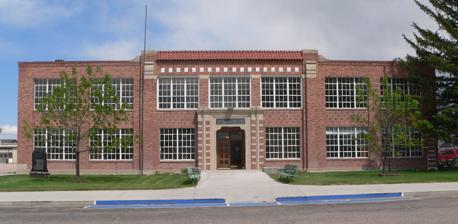
Building: Pine Bluffs High School
Country: United States of America
Year built: 1929
United States historic place Pine Bluffs High School U.S. National Register of Historic Places Location Jct. of 7th and Elm Sts., Pine Bluffs, Wyoming Coordinates 41°10′42″N 104°03′59″W / 41.17833°N 104.06639°W / 41.17833; -104.06639 ( Pine Bluffs High School ) Area less than one acre Built 1929 Built by C.H. Young and Sons Architect Groves, Eugene G. Architectural style Classical Revival NRHP reference No. 96000228 Added to NRHP March 21, 1996 The Pine Bluffs High School , at the junction of 7th and Elm Sts. in Pine Bluffs, Wyoming , was built in 1929.  It was listed on the National Register of Historic Places in 1996. It was designed by architect Eugene G. Groves and was built by contractor C.H. Young and Sons. It is Classical Revival in style.  It has a domed gymnasium-auditorium. References